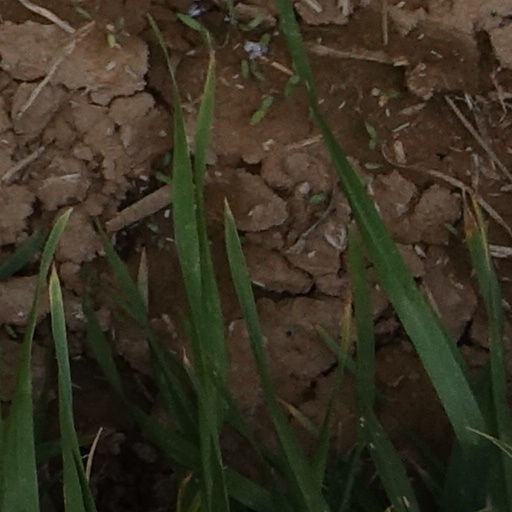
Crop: wheat